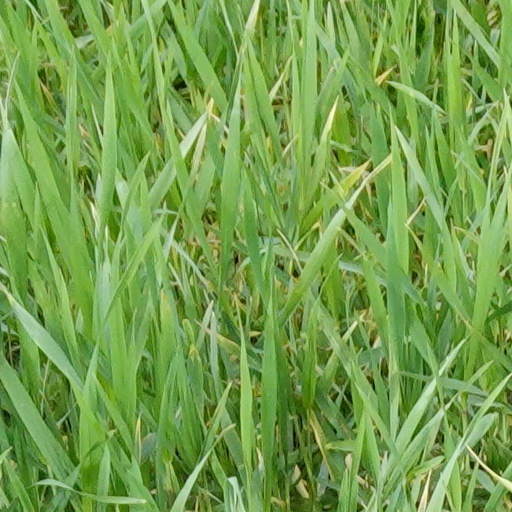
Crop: wheat